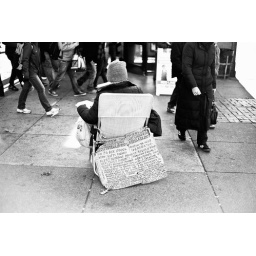
boxboard billboard beach chair action in boston